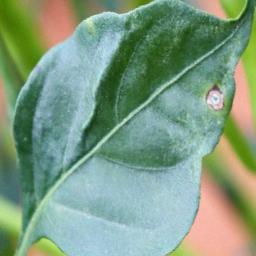
Label: cercospora